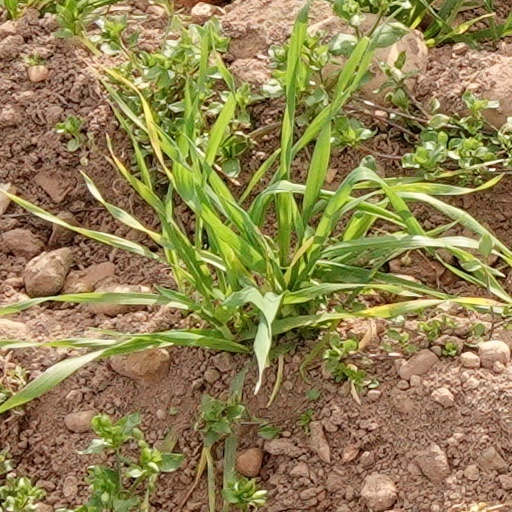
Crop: wheat